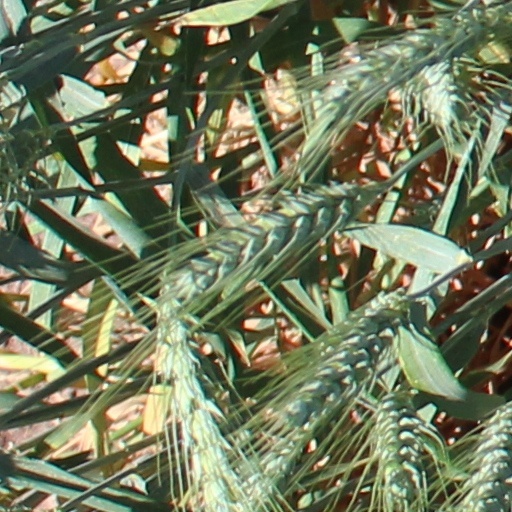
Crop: wheat